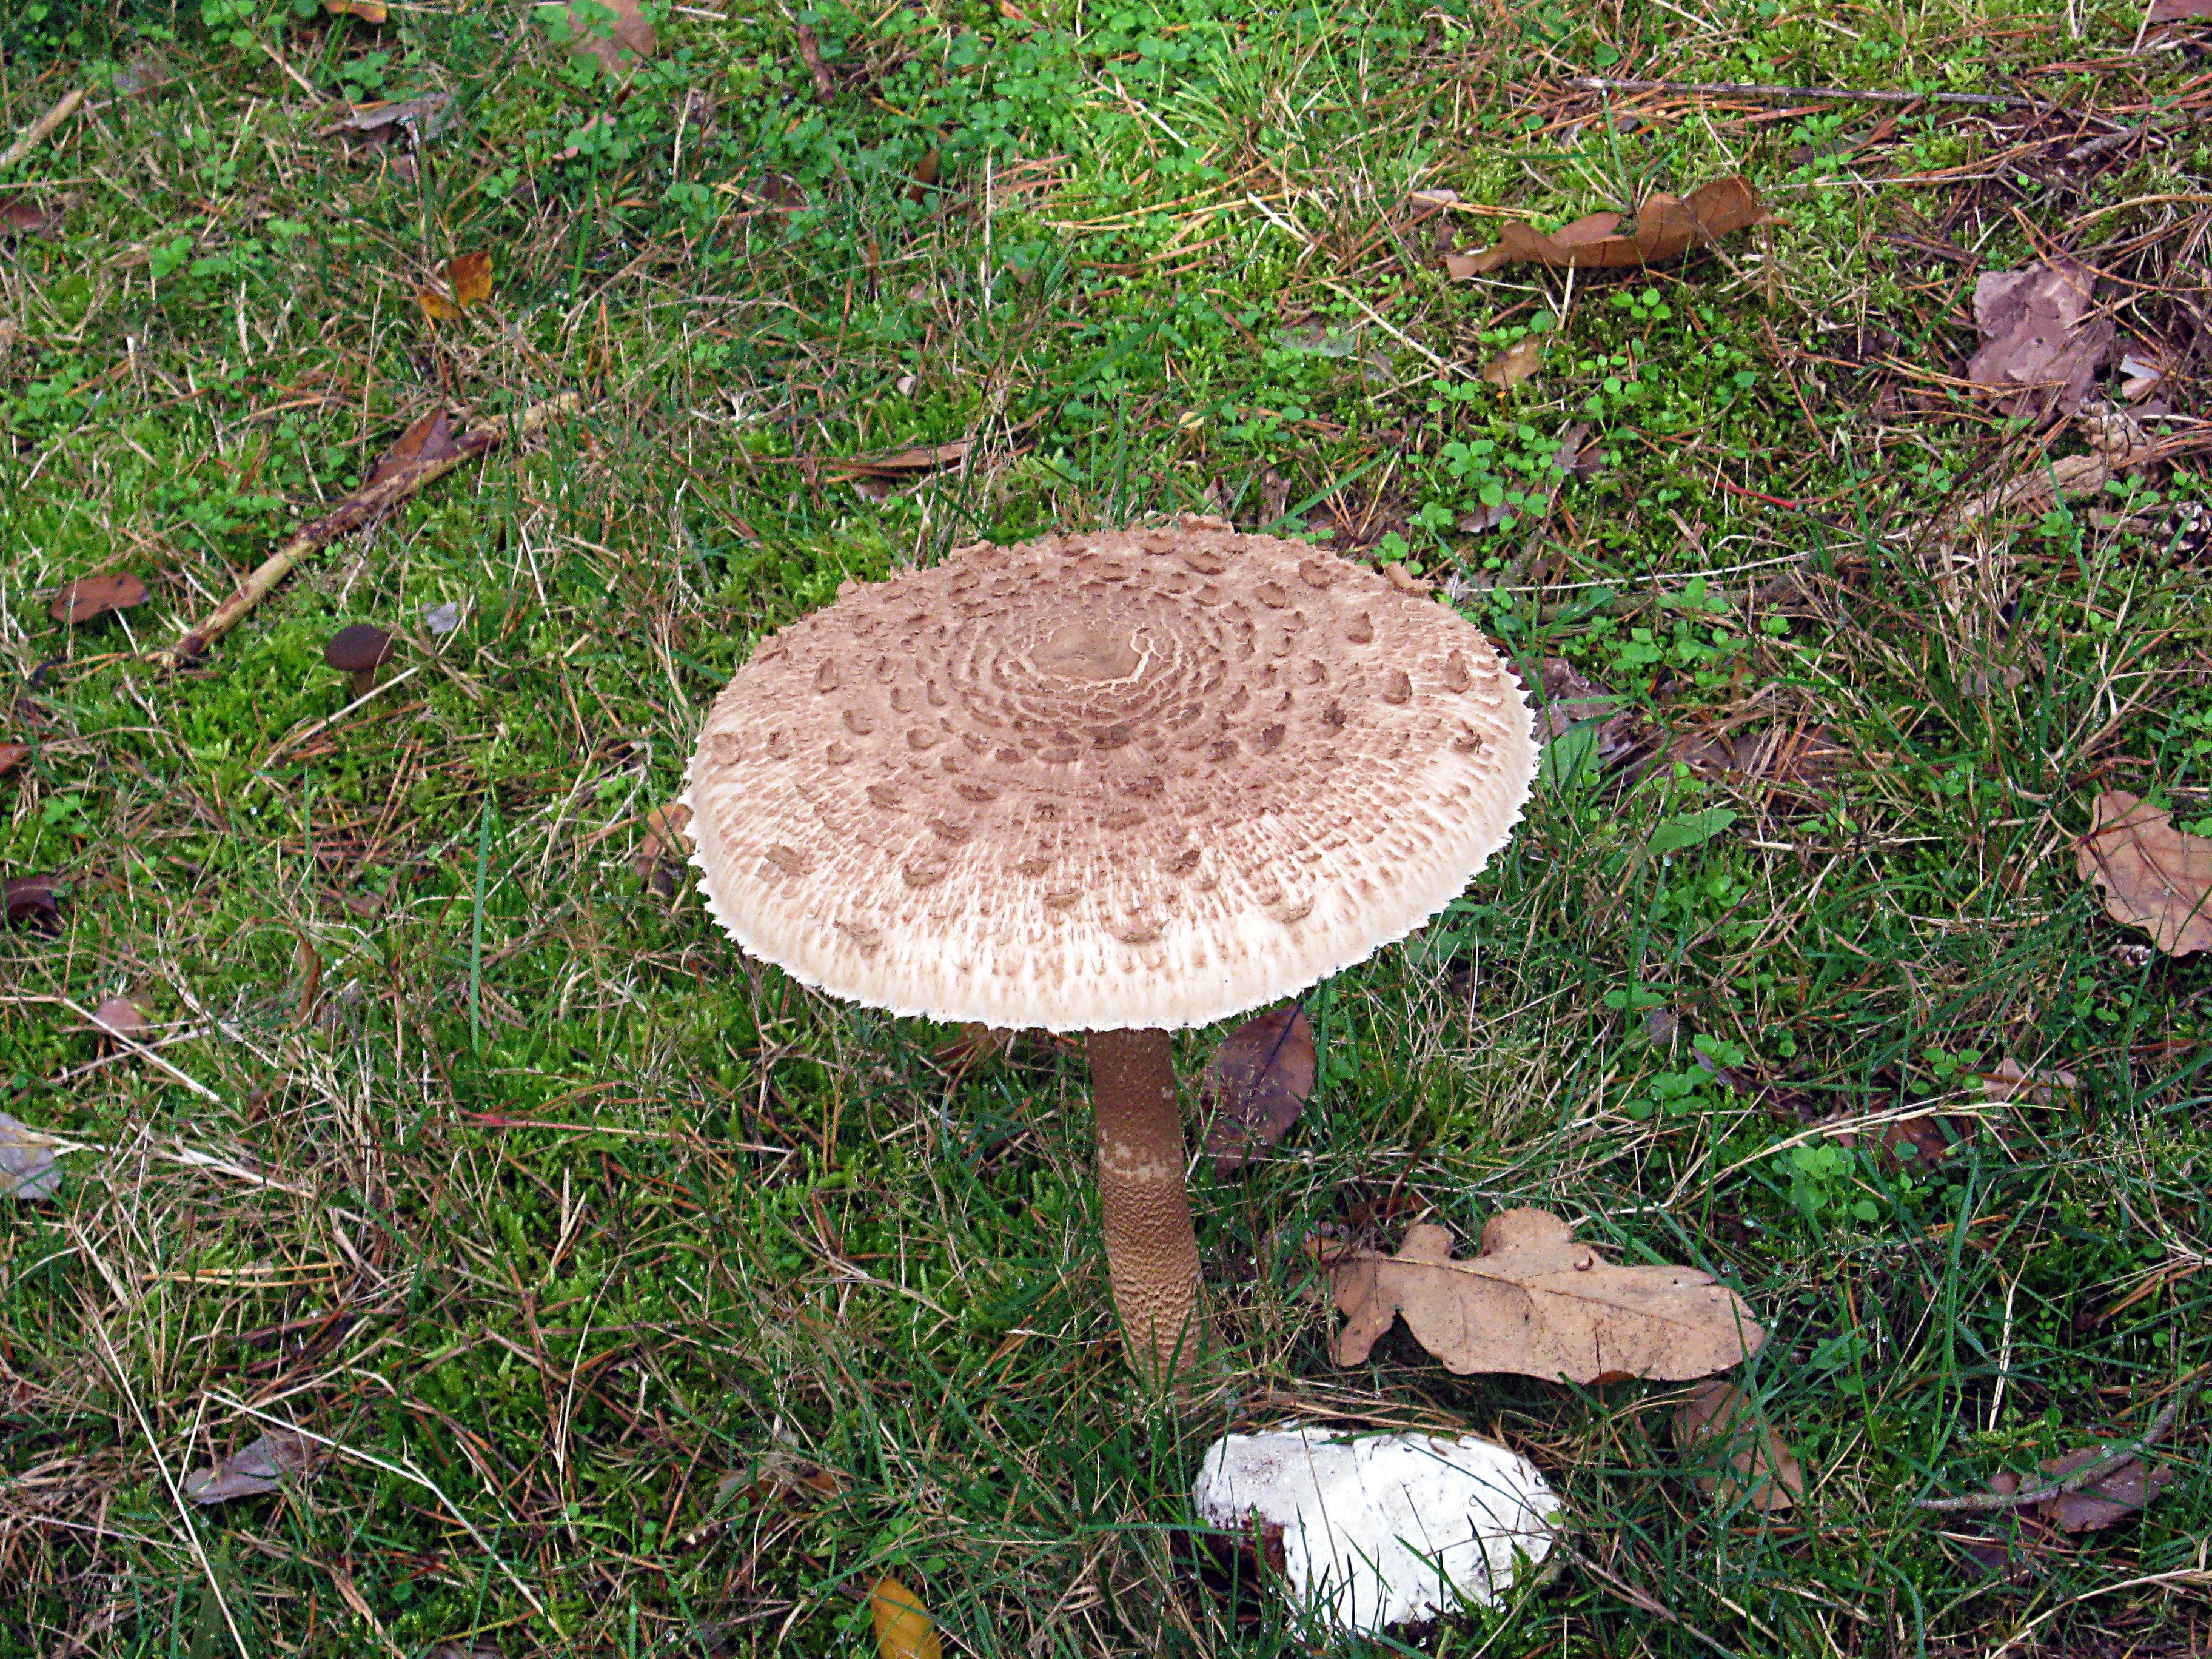
forest, autumn, soil, botany, mushroom, colorful, leaves, fungus, mushrooms, woodland, agaric, bolete, collect, giant screen fungus, oyster mushroom, edible mushroom, drum mallets, medicinal mushroom, agaricaceae, penny bun